Elk Park School

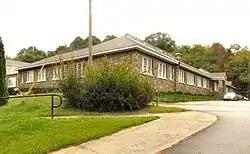

Elk Park School is a historic school building located at Elk Park, Avery County, North Carolina. It was built between 1935 and 1938 by the Works Progress Administration. It is a one-story, E-shaped Rustic Revival-style stone building. It measures 16 bays wide and has a large gymnasium ell. A one-story, concrete block cafeteria addition was built in 1951.